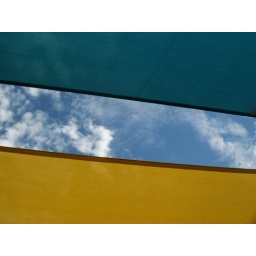
I love this combination of blue and yellow against the bright blue sky!